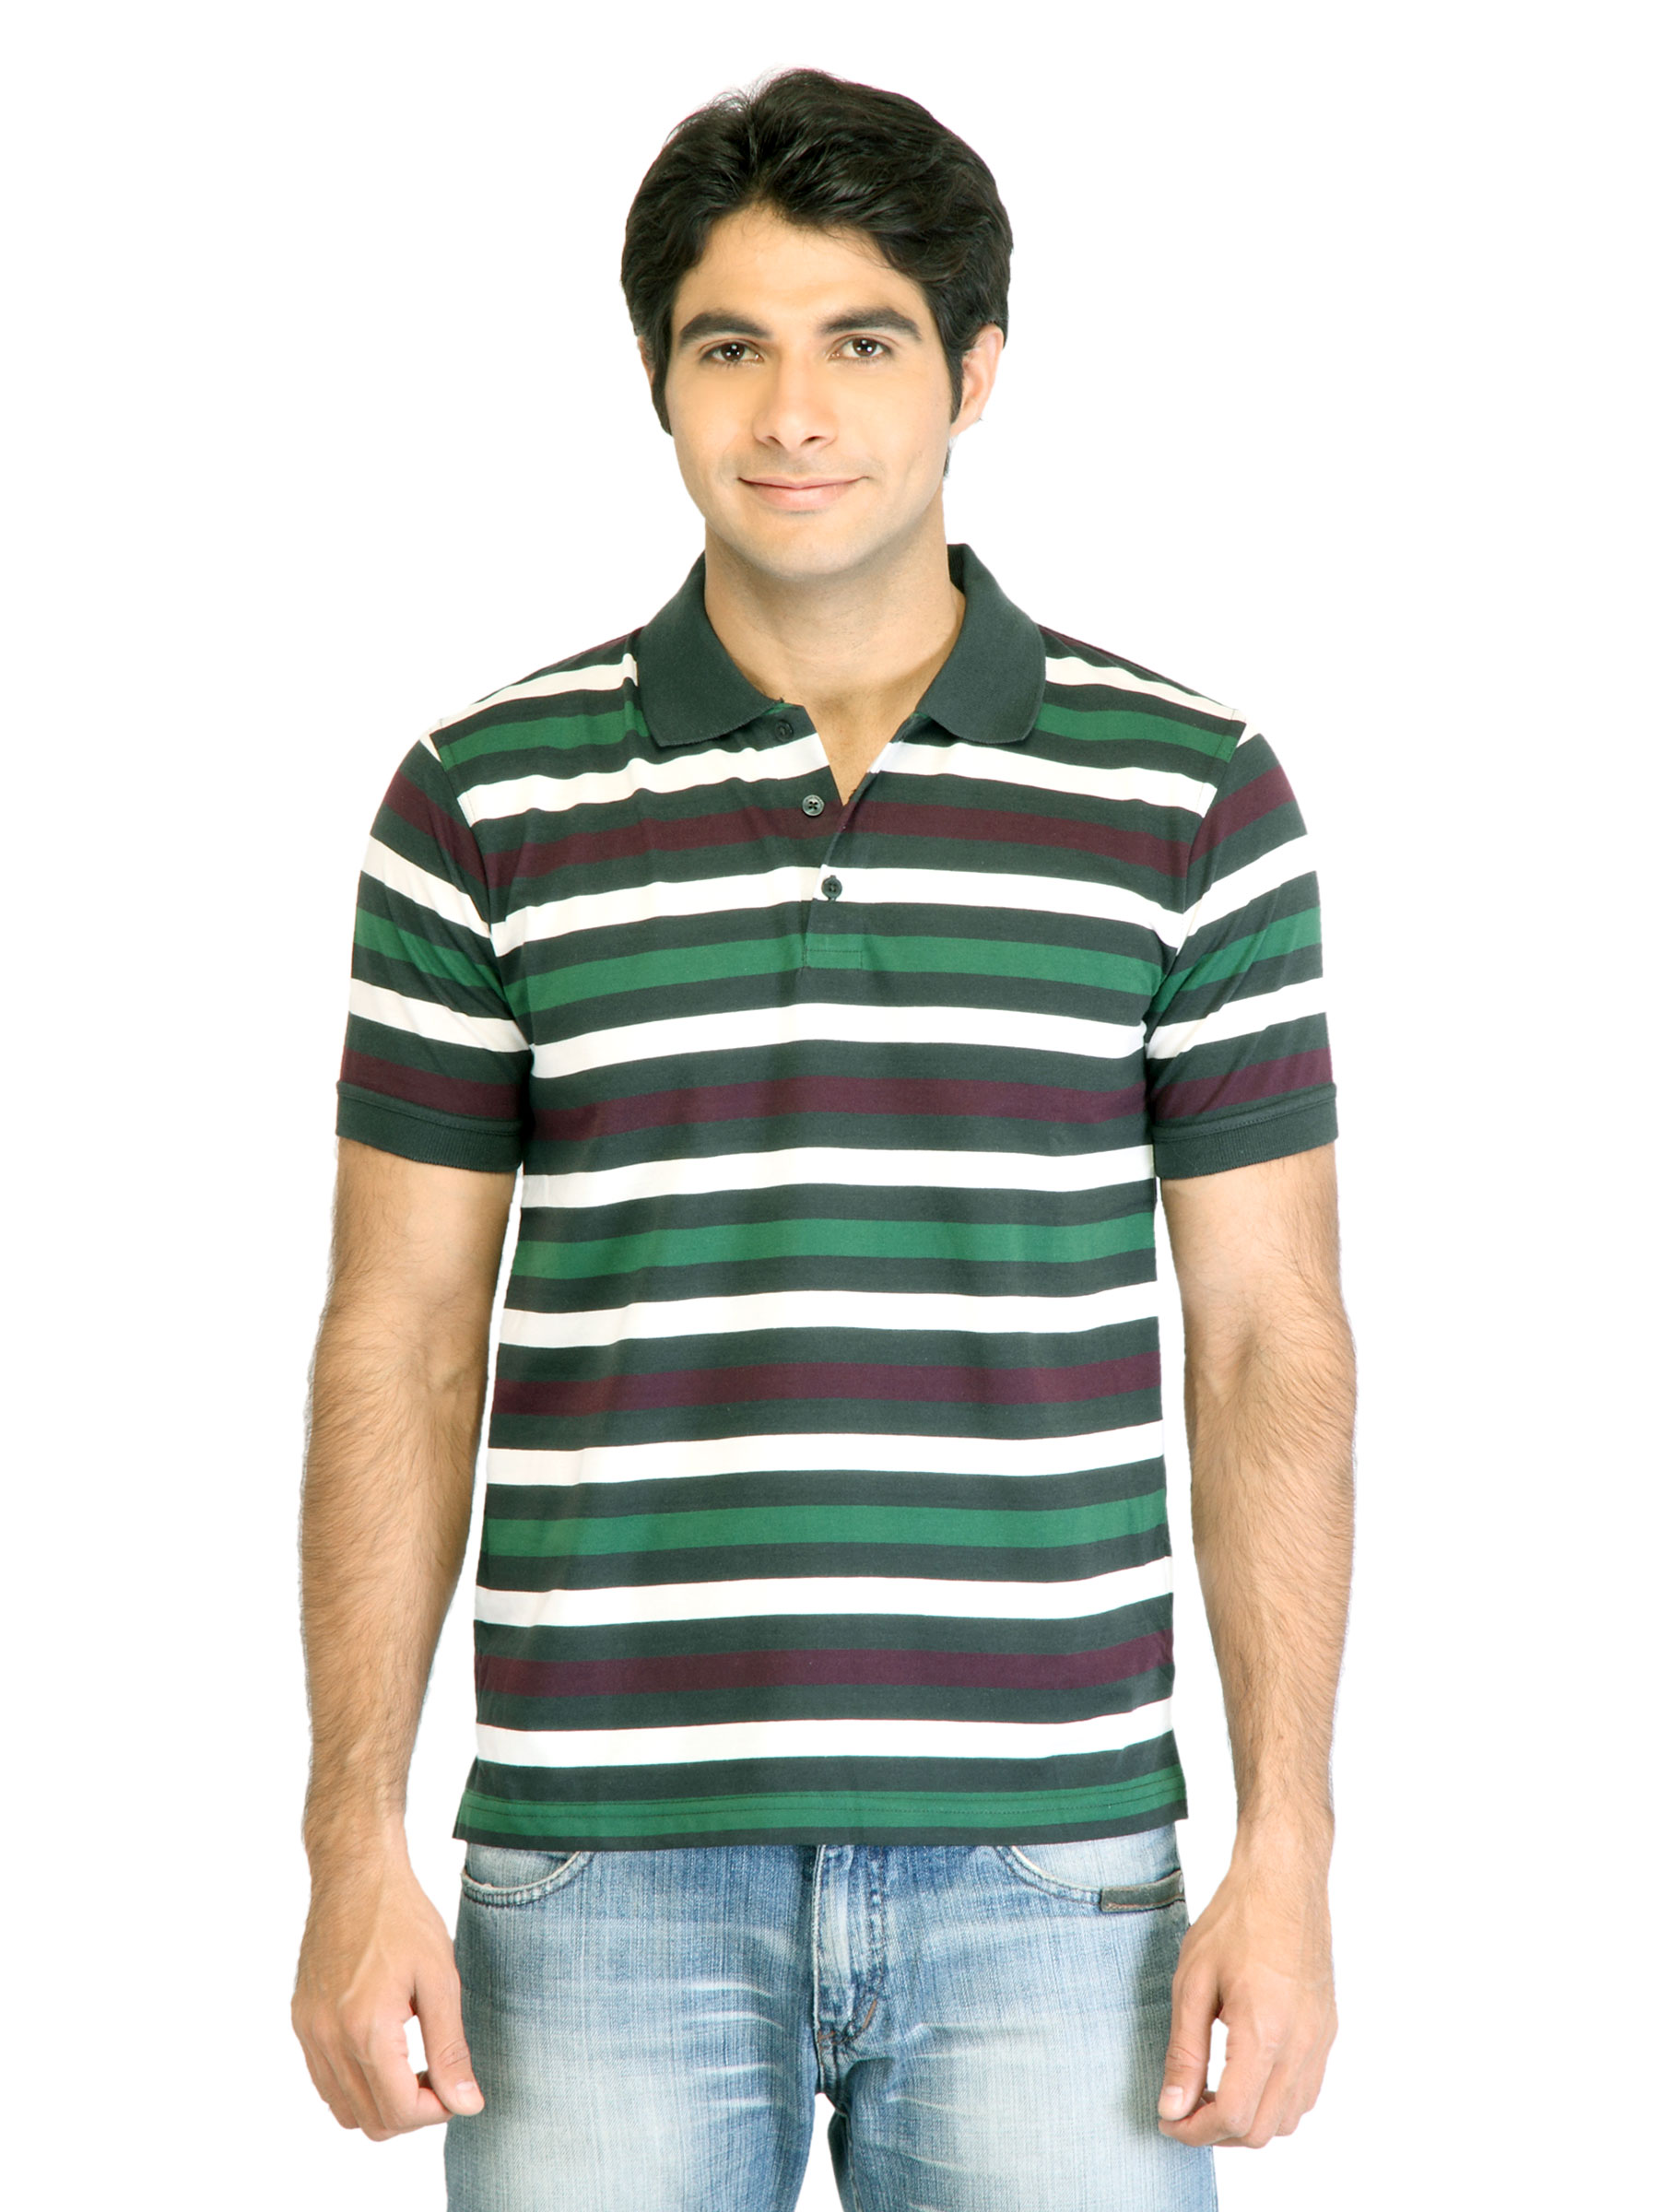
Peter England Men Stripes Green Polo T-Shirt
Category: Apparel / Topwear / Tshirts
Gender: Men
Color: Green
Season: Fall 2011
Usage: Casual